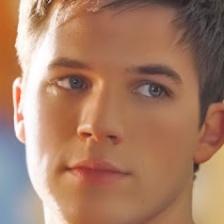
Label: faces